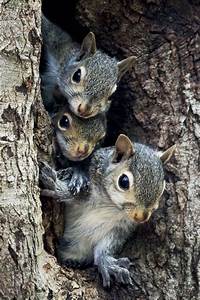
Label: squirrel